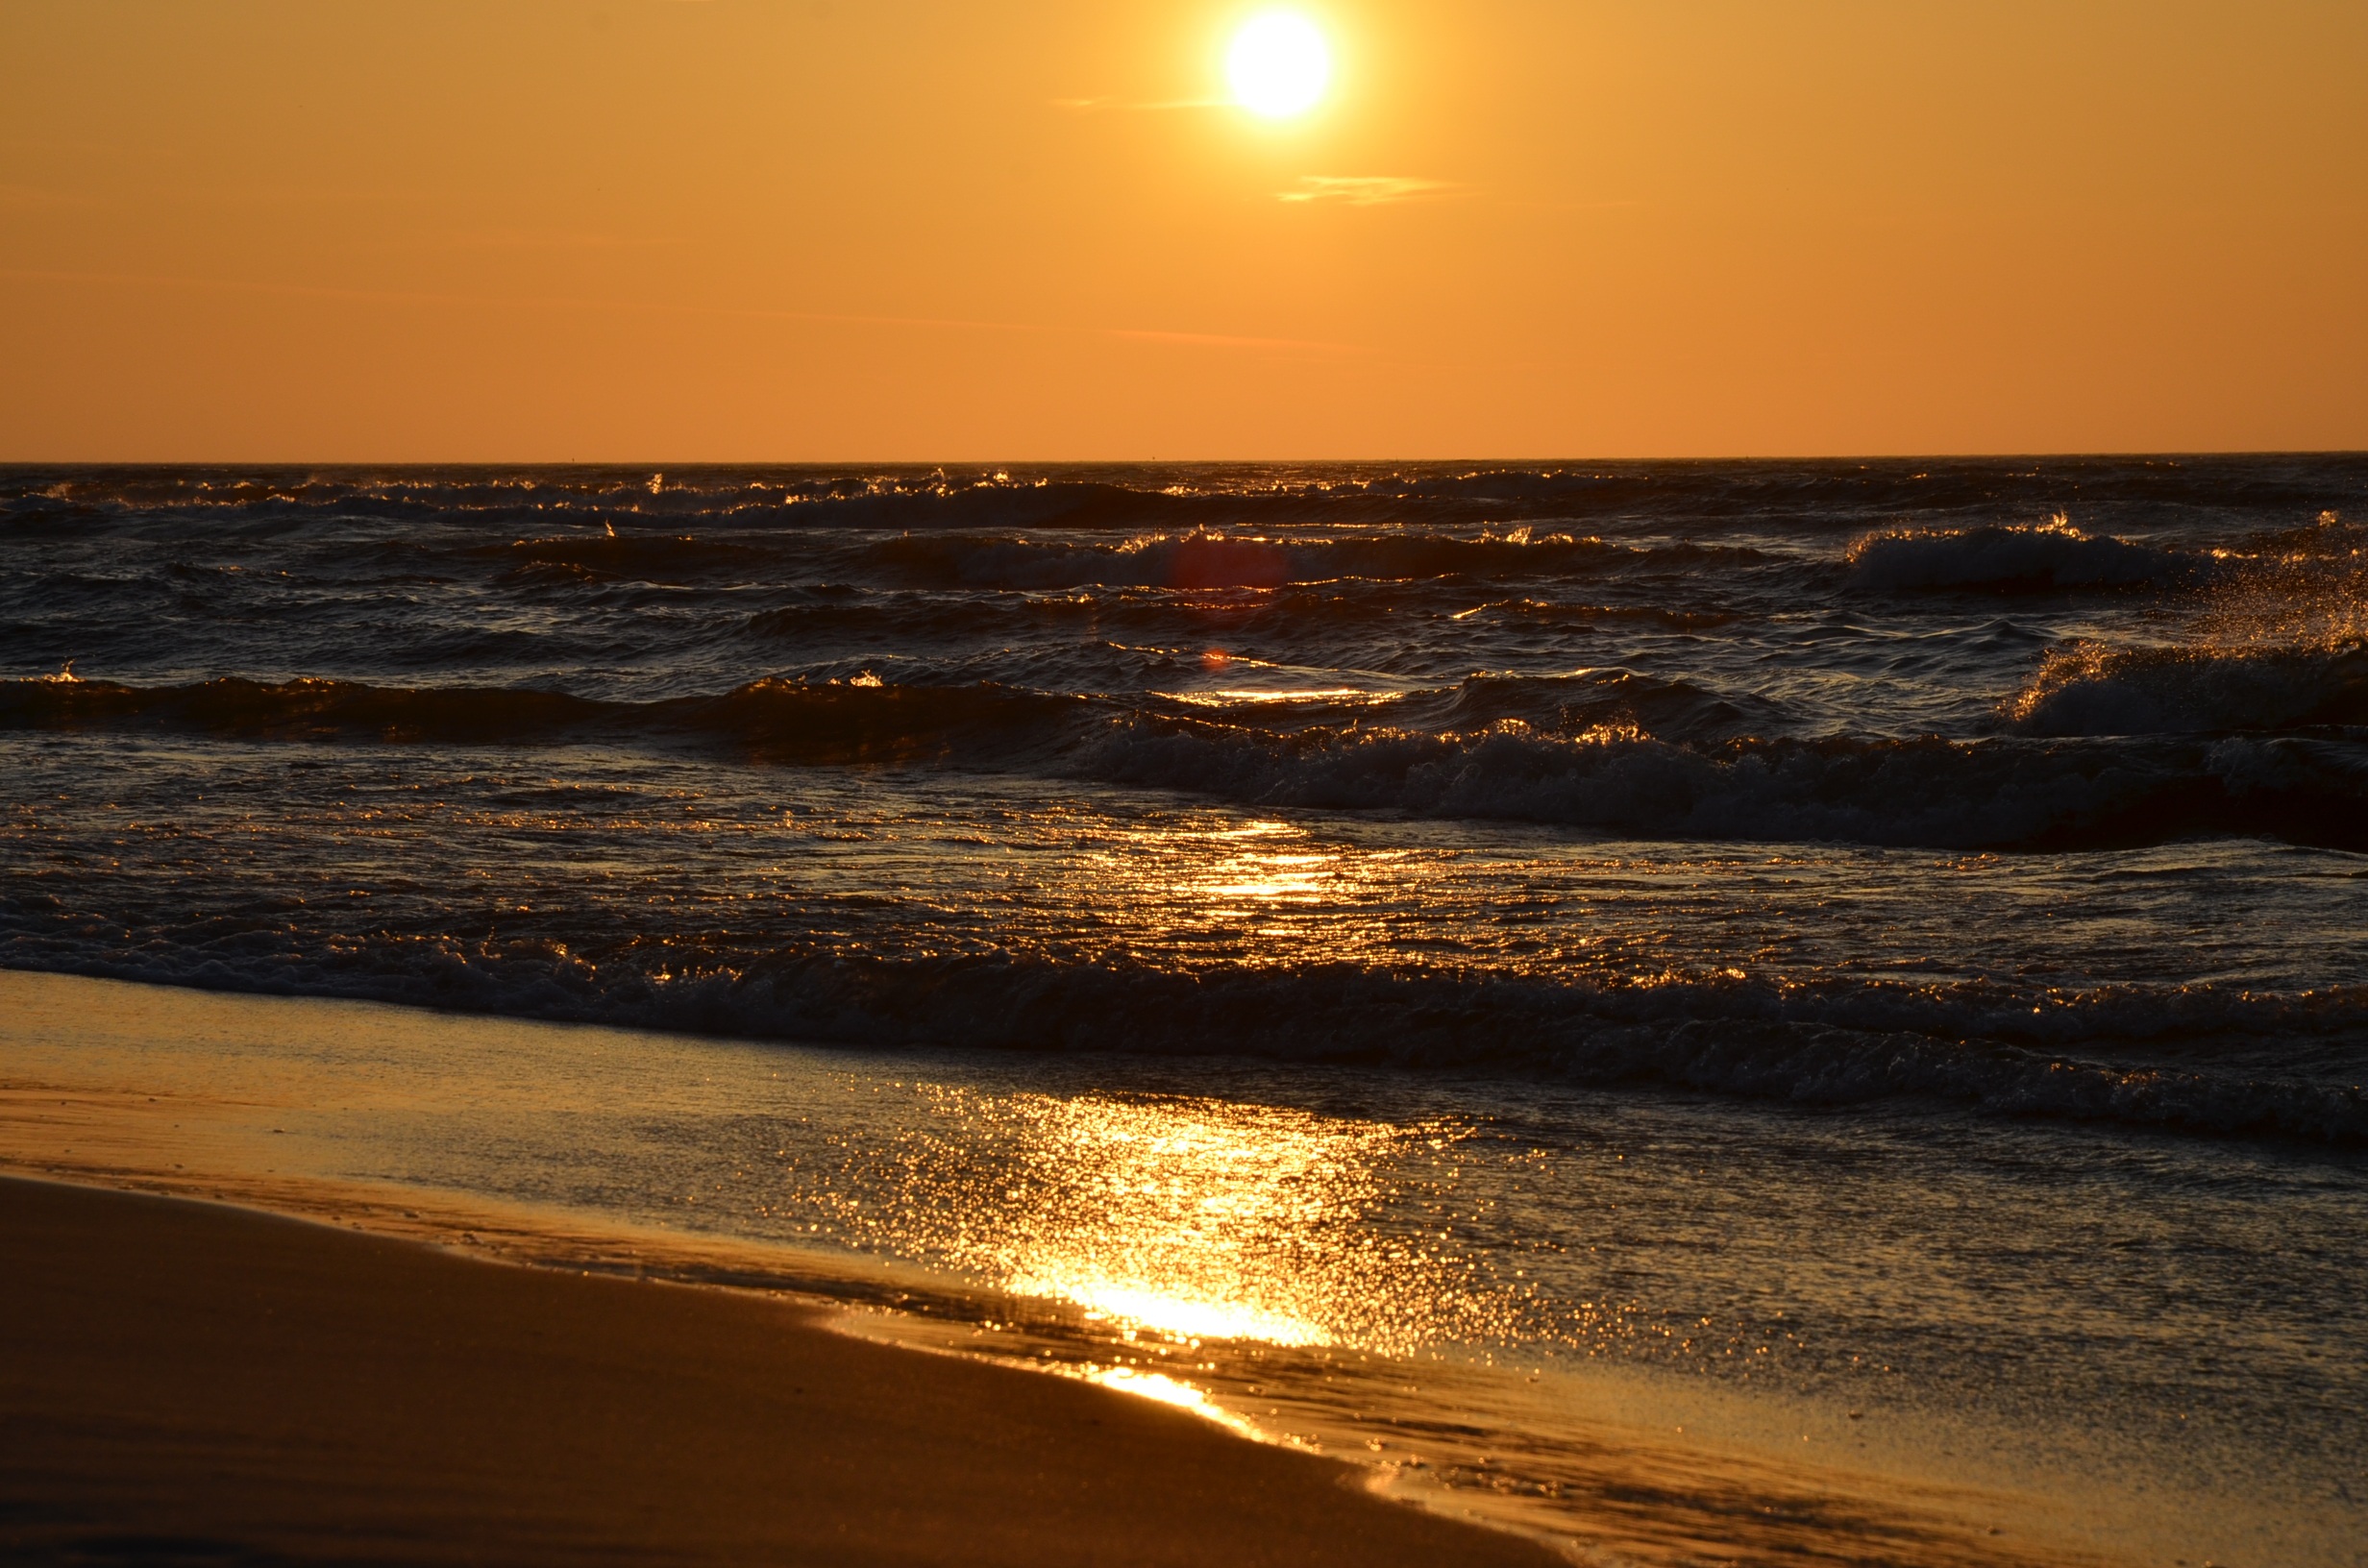
beach, sea, coast, sand, ocean, horizon, sun, sunrise, sunset, sunlight, morning, shore, wave, dawn, dusk, evening, reflection, body of water, west, relaxation, the sun, afterglow, the coast, the baltic sea, wind wave